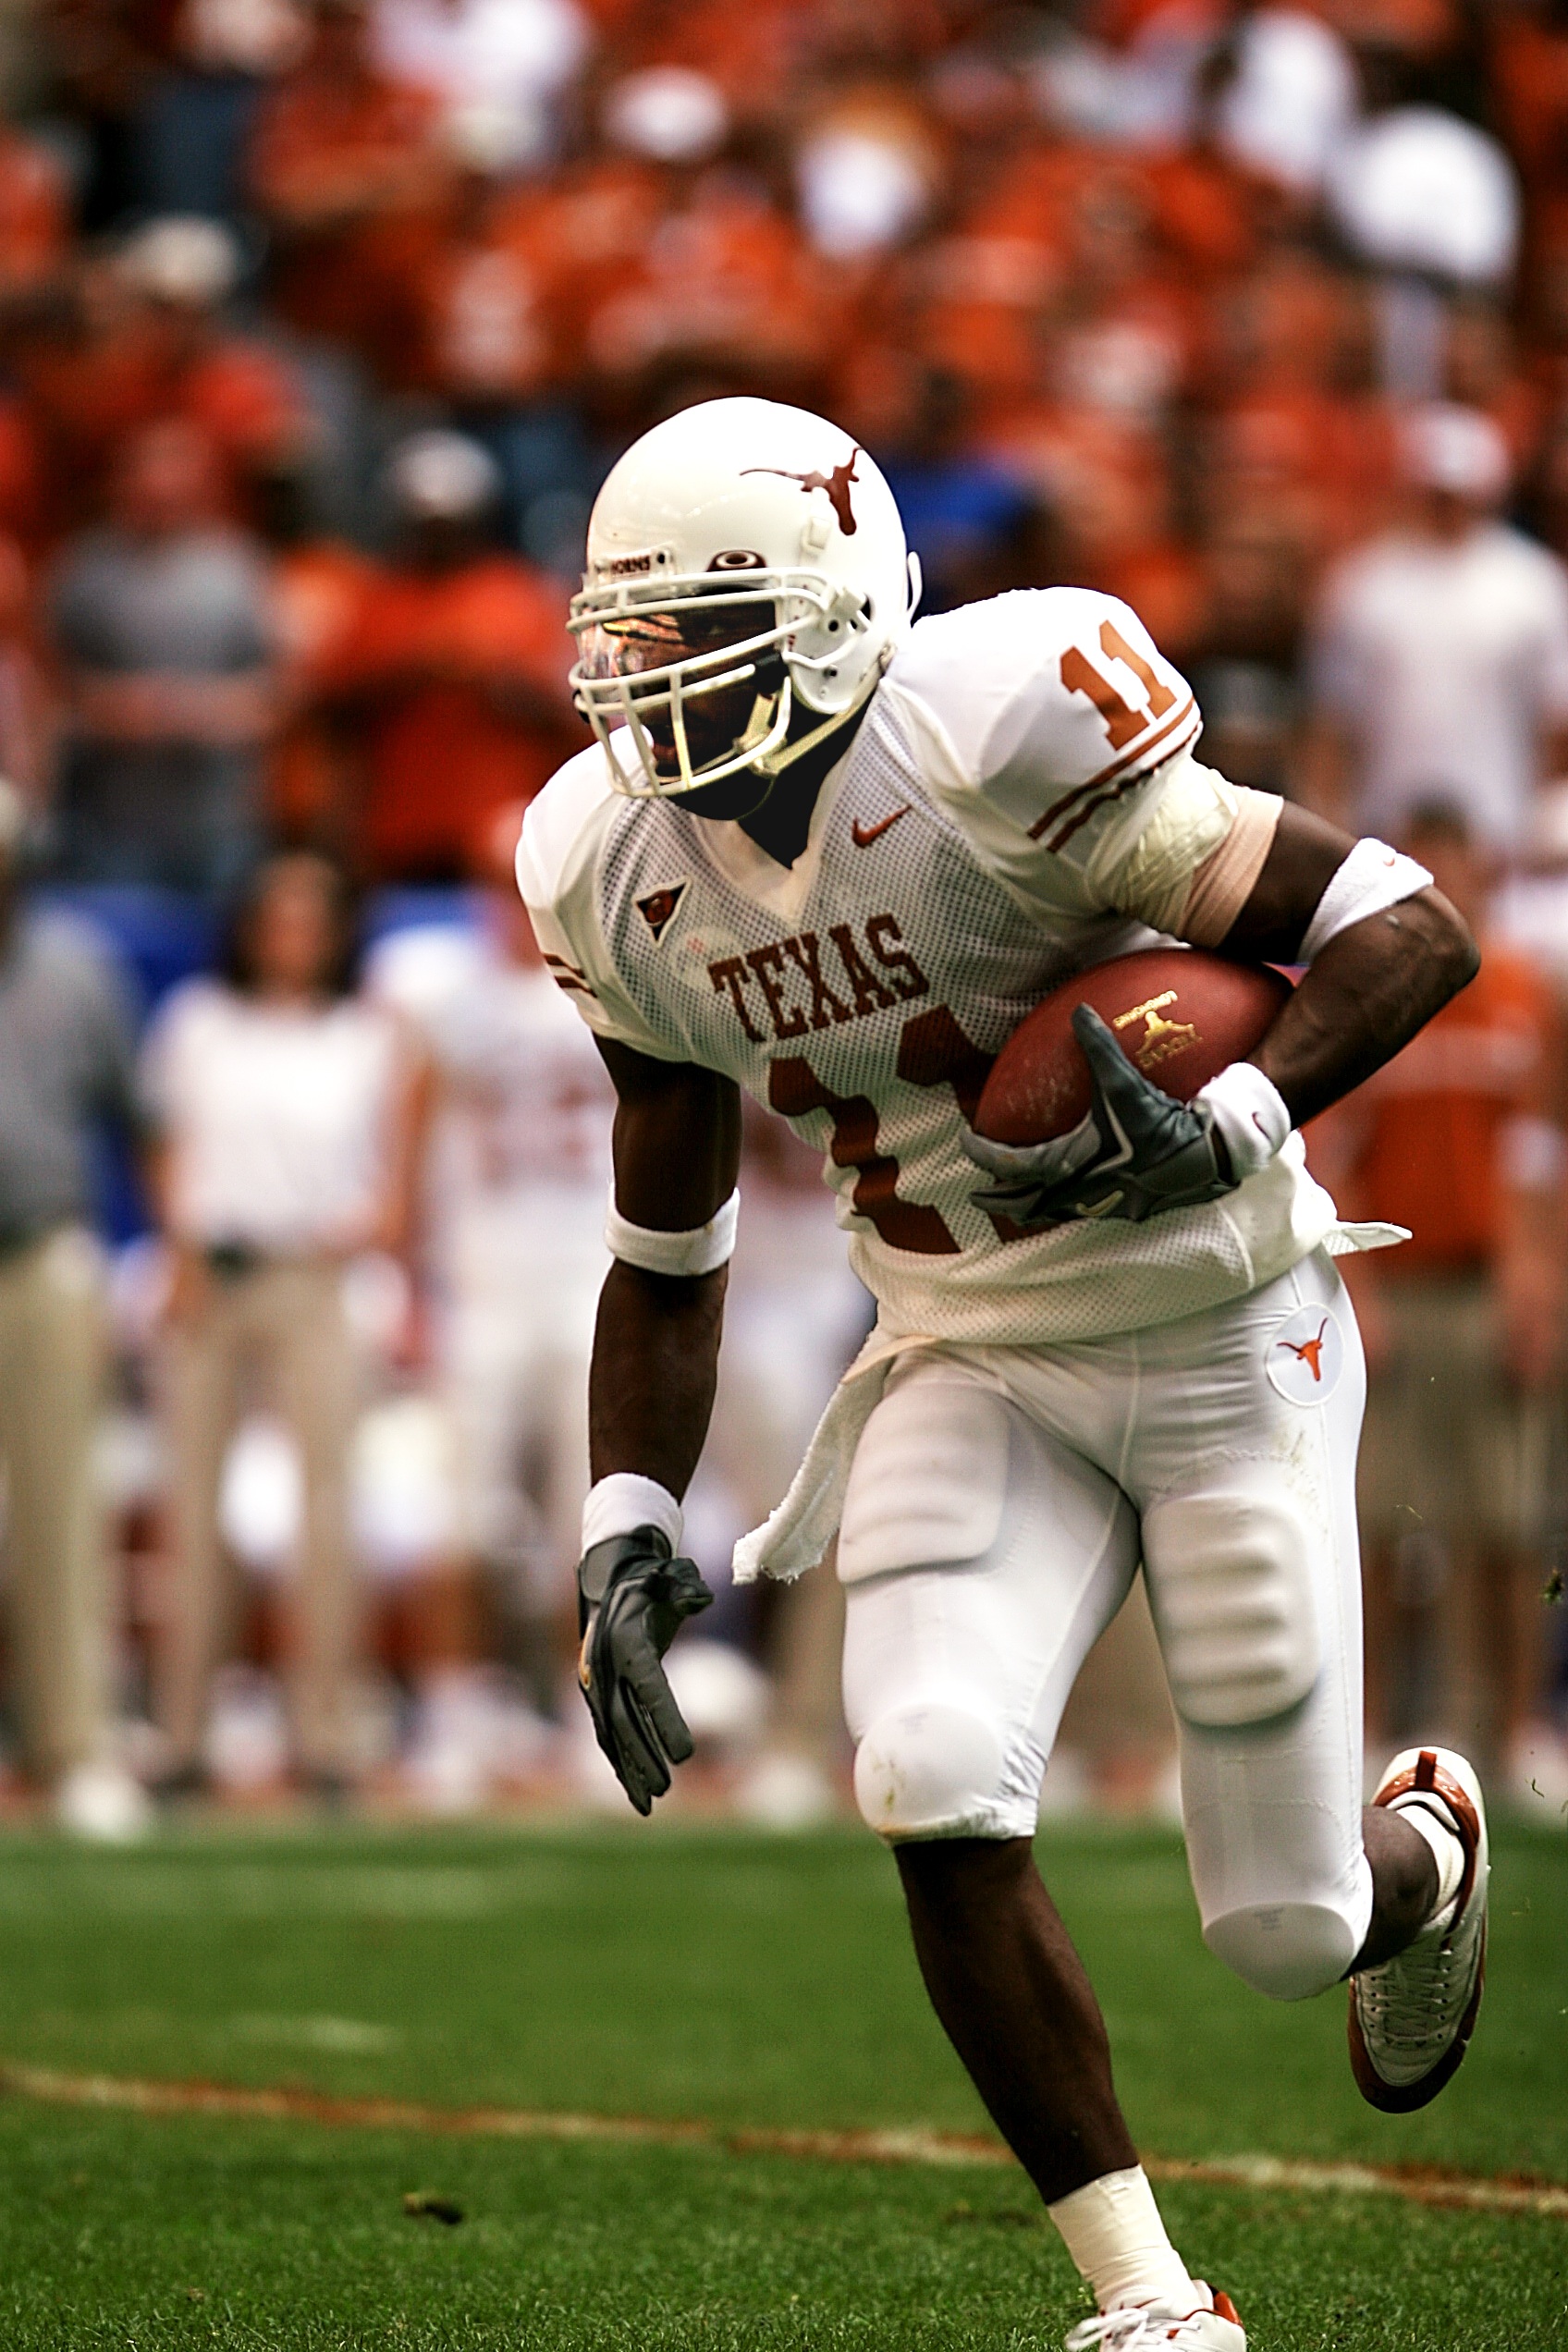
grass, people, sport, game, play, male, athletic, action, soccer, football, stadium, player, competition, american football, sports, helmet, university, ball, competitive, texas, athlete, texan, touchdown, tackle, football player, ball carrier, running back, ball game, college football, canadian football, baseball positions, arena football, gridiron football